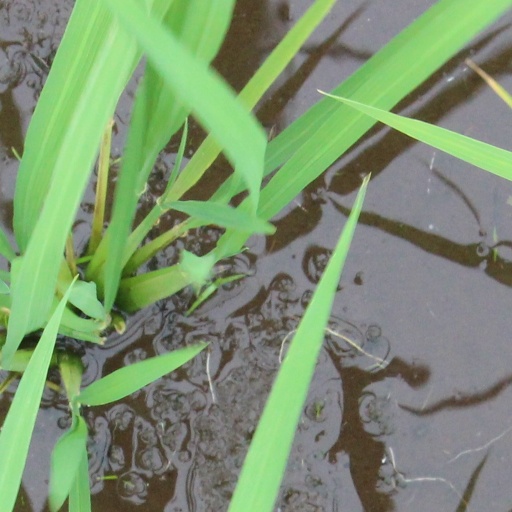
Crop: rice